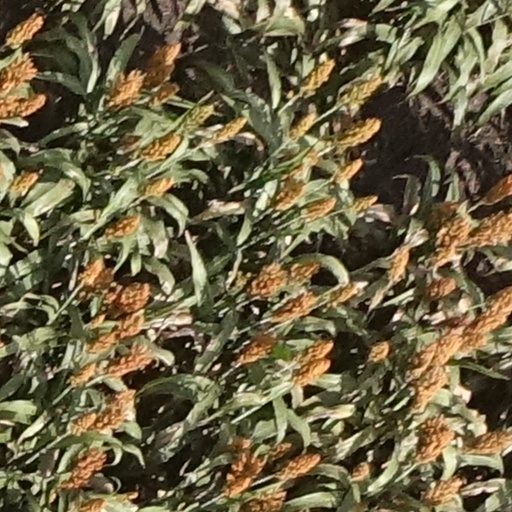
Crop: sorghum